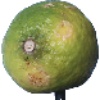
Label: Limes 1